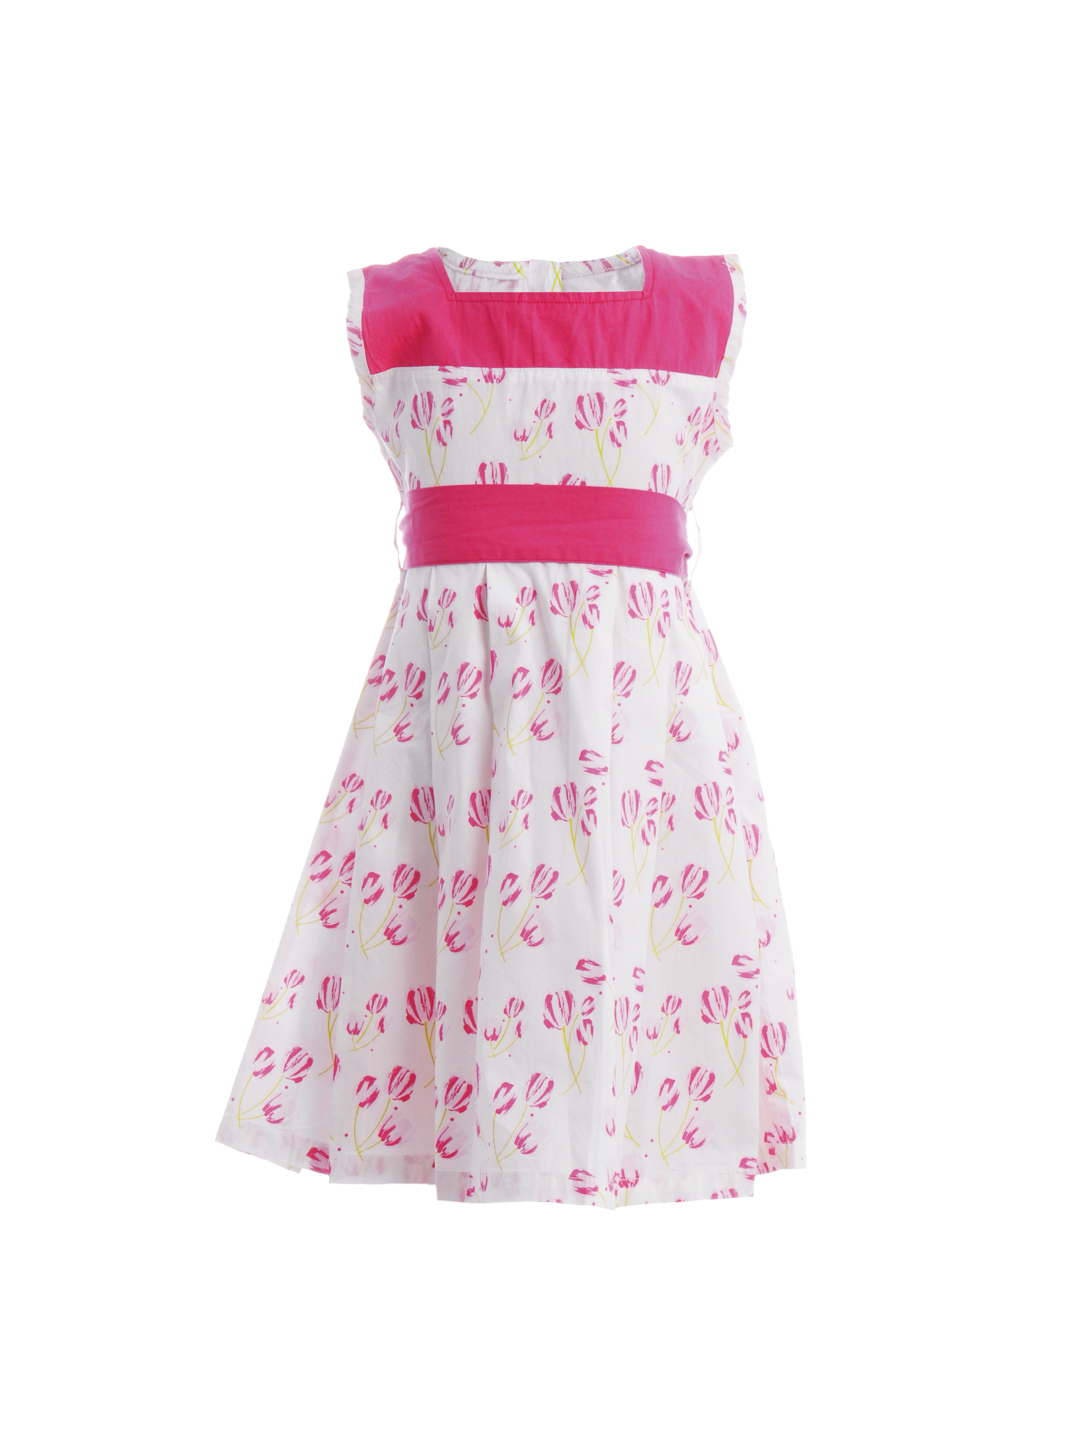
Giny and Jony Girls Printed White & Pink Dress
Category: Apparel / Dress / Dresses
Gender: Girls
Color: Magenta
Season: Summer 2012
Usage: Casual